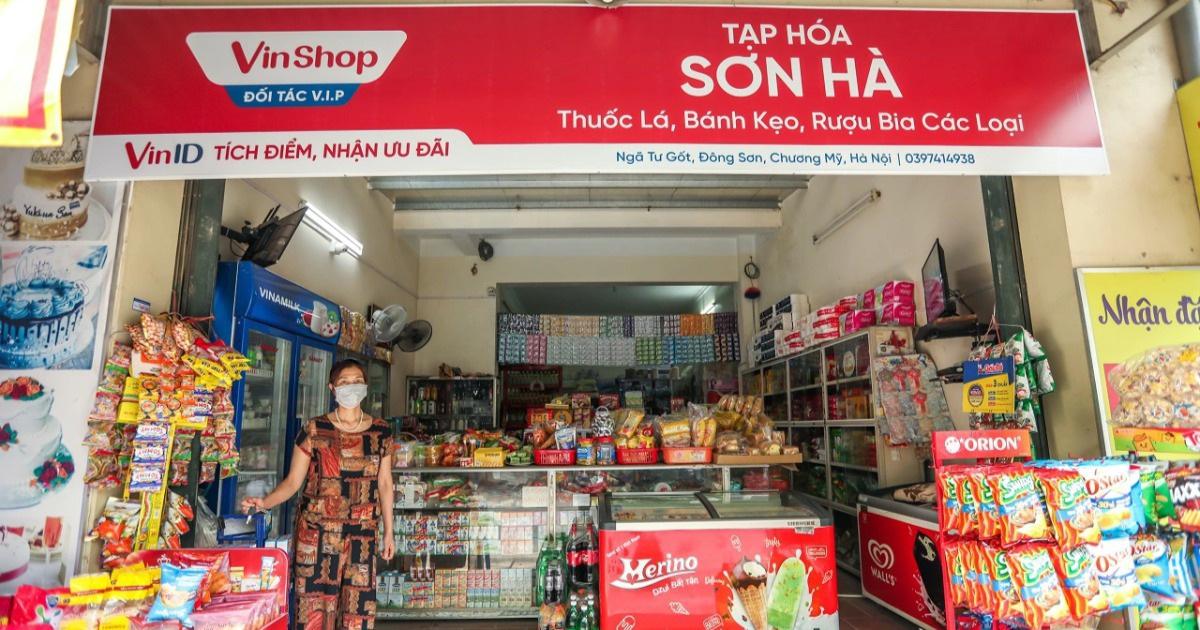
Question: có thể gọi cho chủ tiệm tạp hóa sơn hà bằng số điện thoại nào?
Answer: có thể gọi cho chủ tiệm tạp hóa sơn hà bằng số điện thoại 0397414938